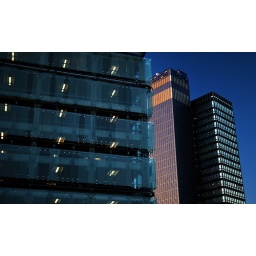
The CIS tower in Manchester as seen from grubby pub car park!!